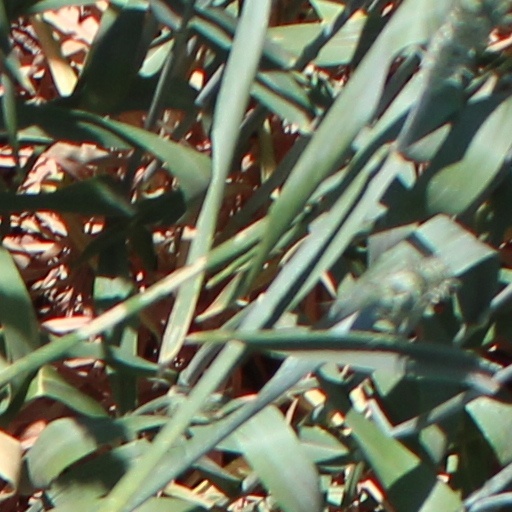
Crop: wheat